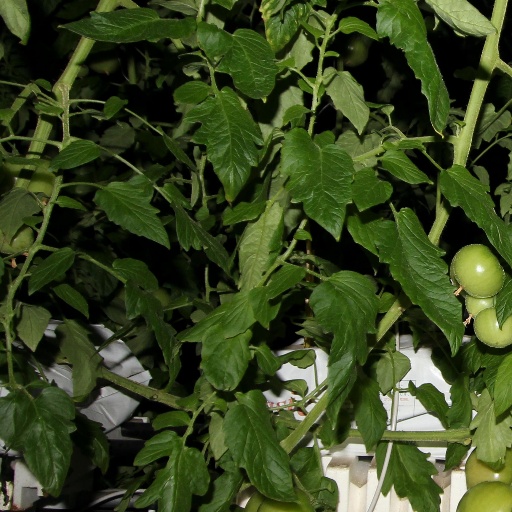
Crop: tomato